Harzer Wandernadel

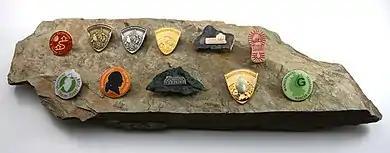
The hiking badges

Harz hiking badges are awarded at several levels depending on the number of checkpoints reached (verified by stamping a pass book):